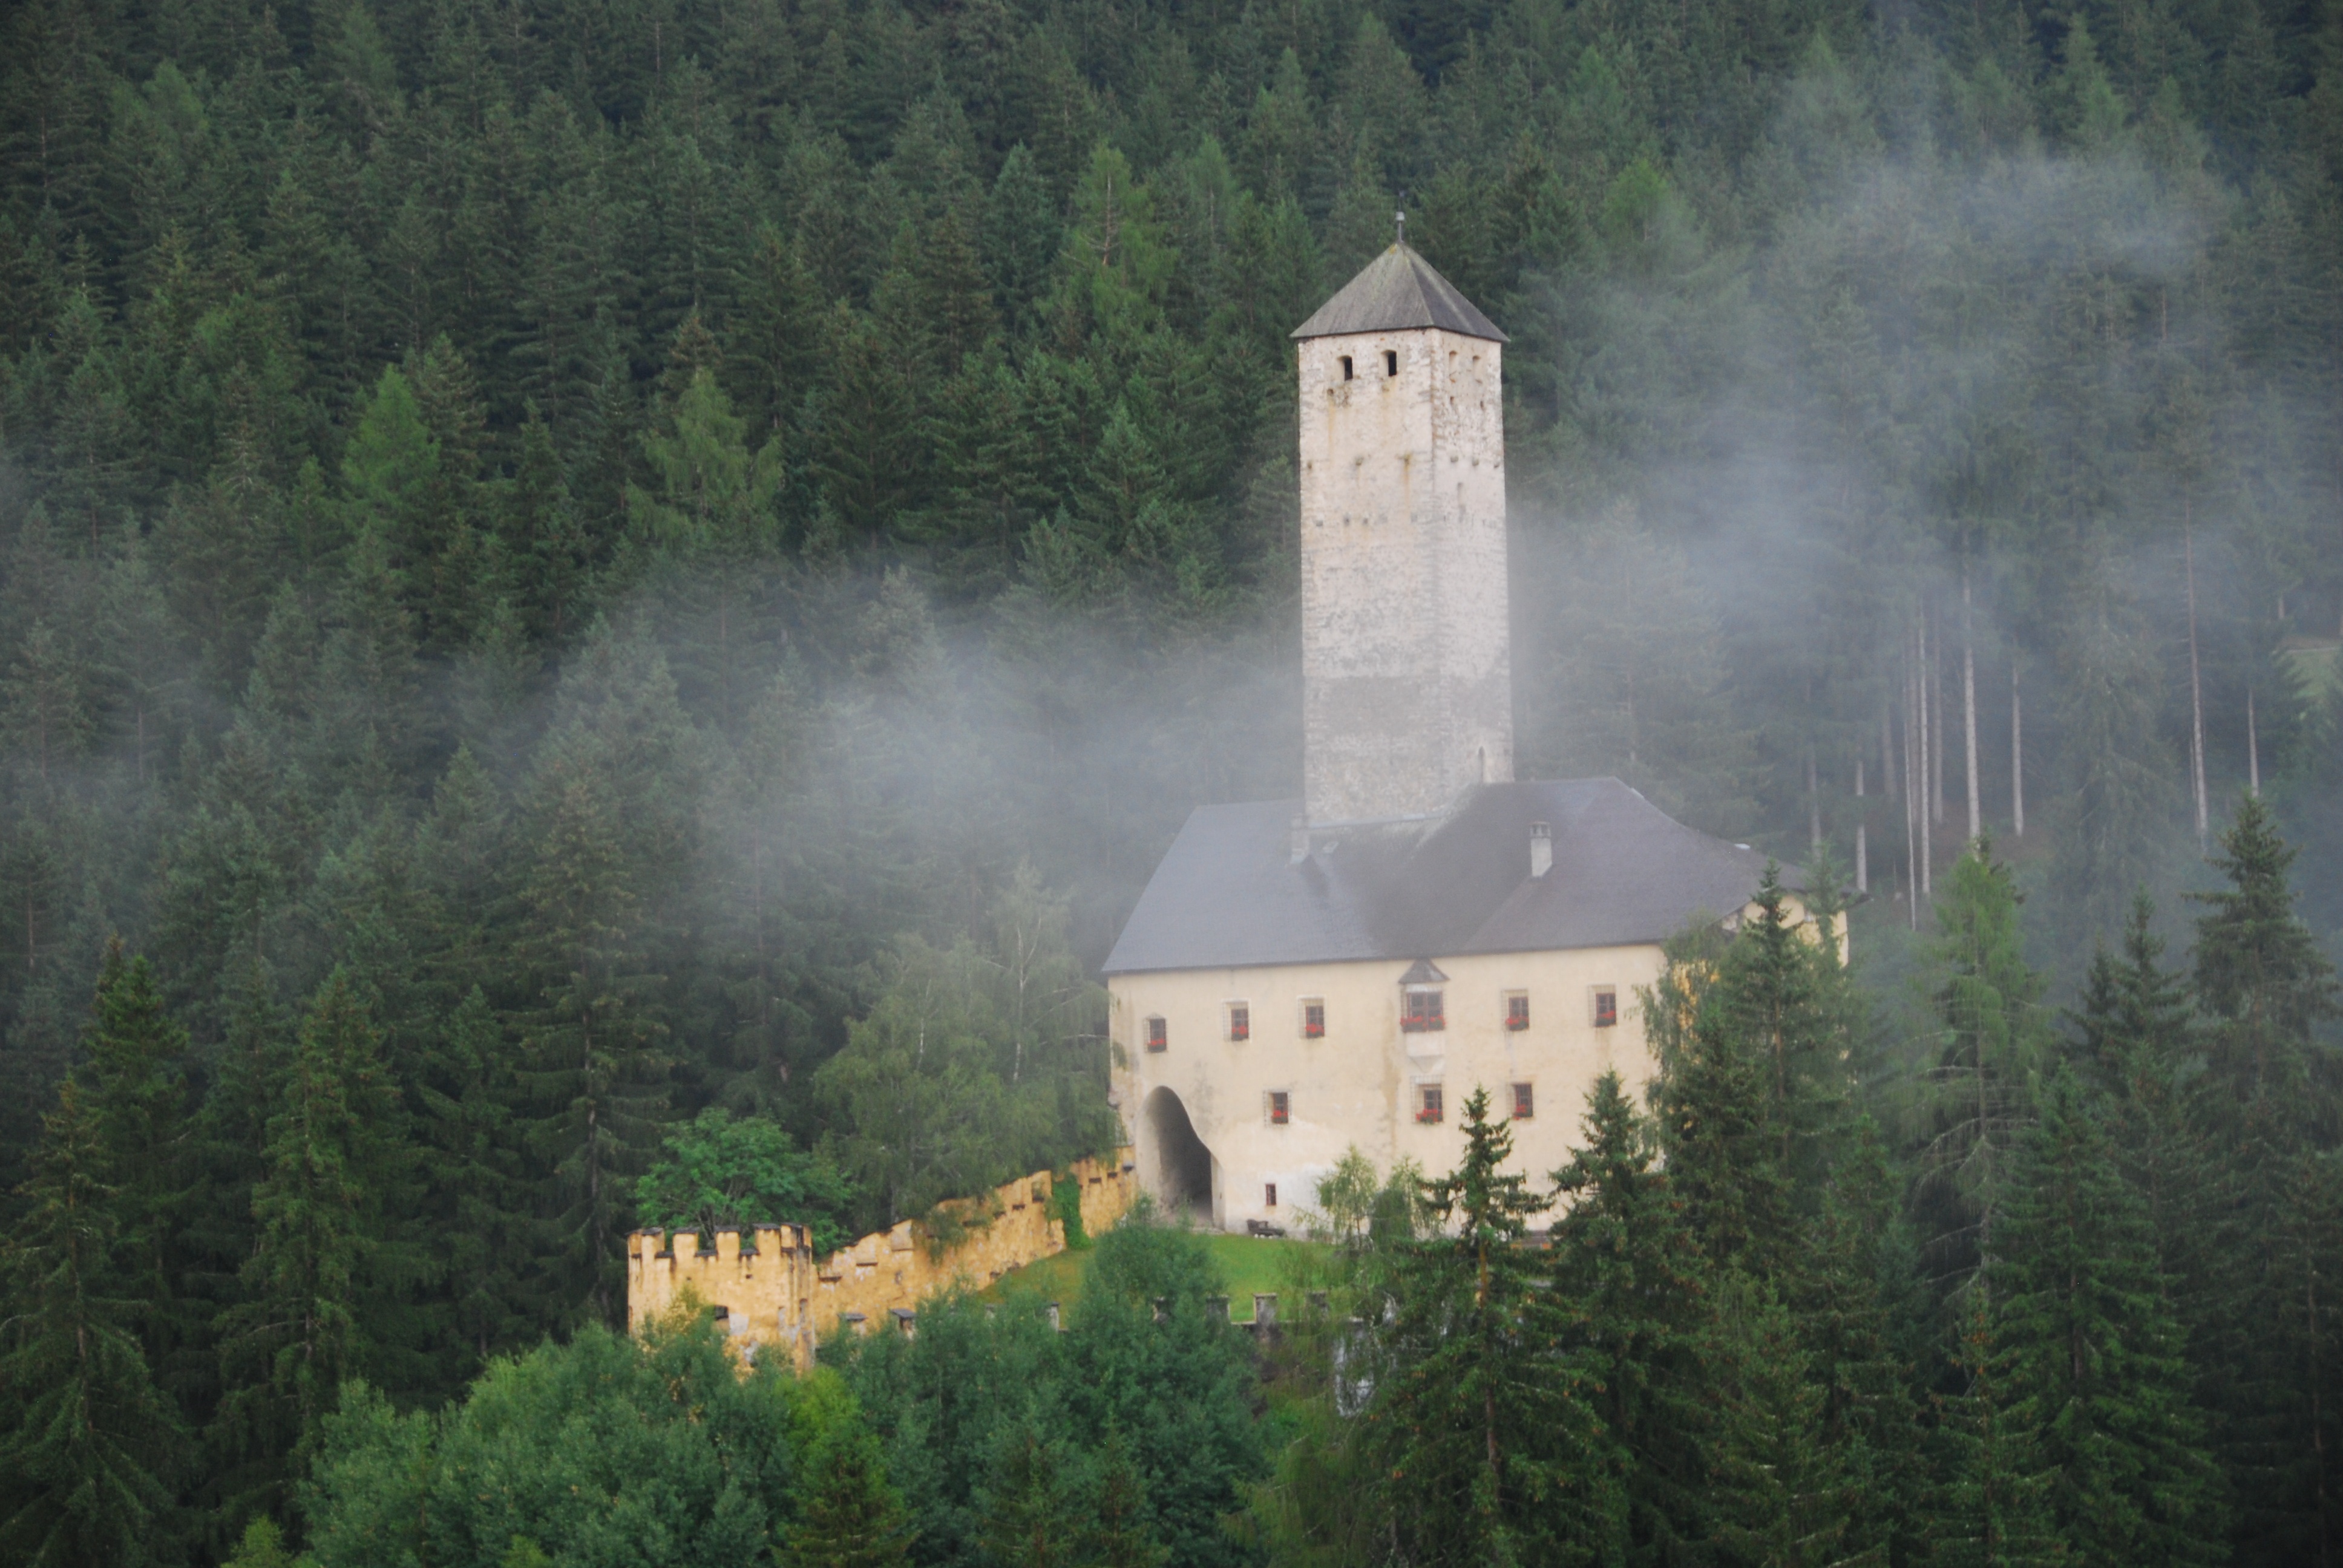
tree, forest, mountain, cloud, mist, building, chateau, italy, church, tourism, clouds, monastery, campanile, trentino, atmospheric phenomenon